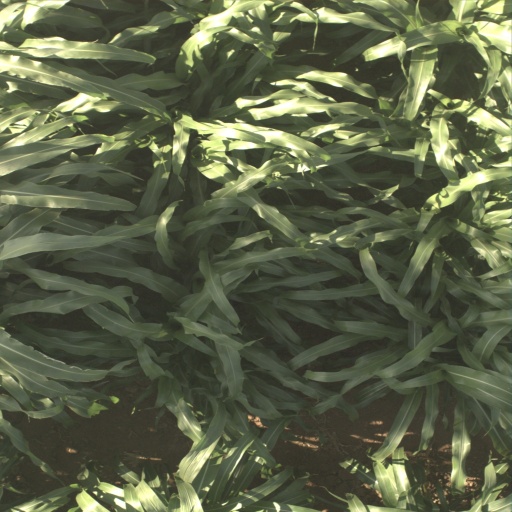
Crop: sorghum